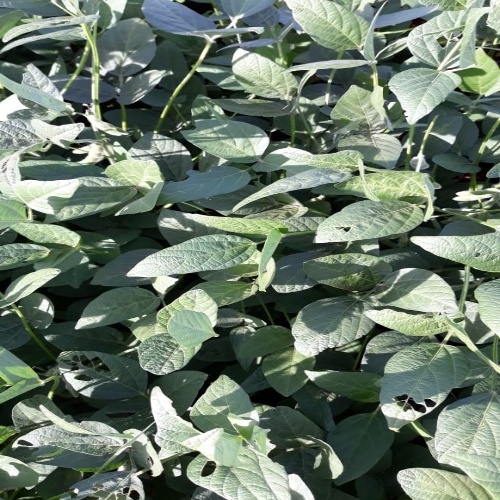
Label: Caterpillar